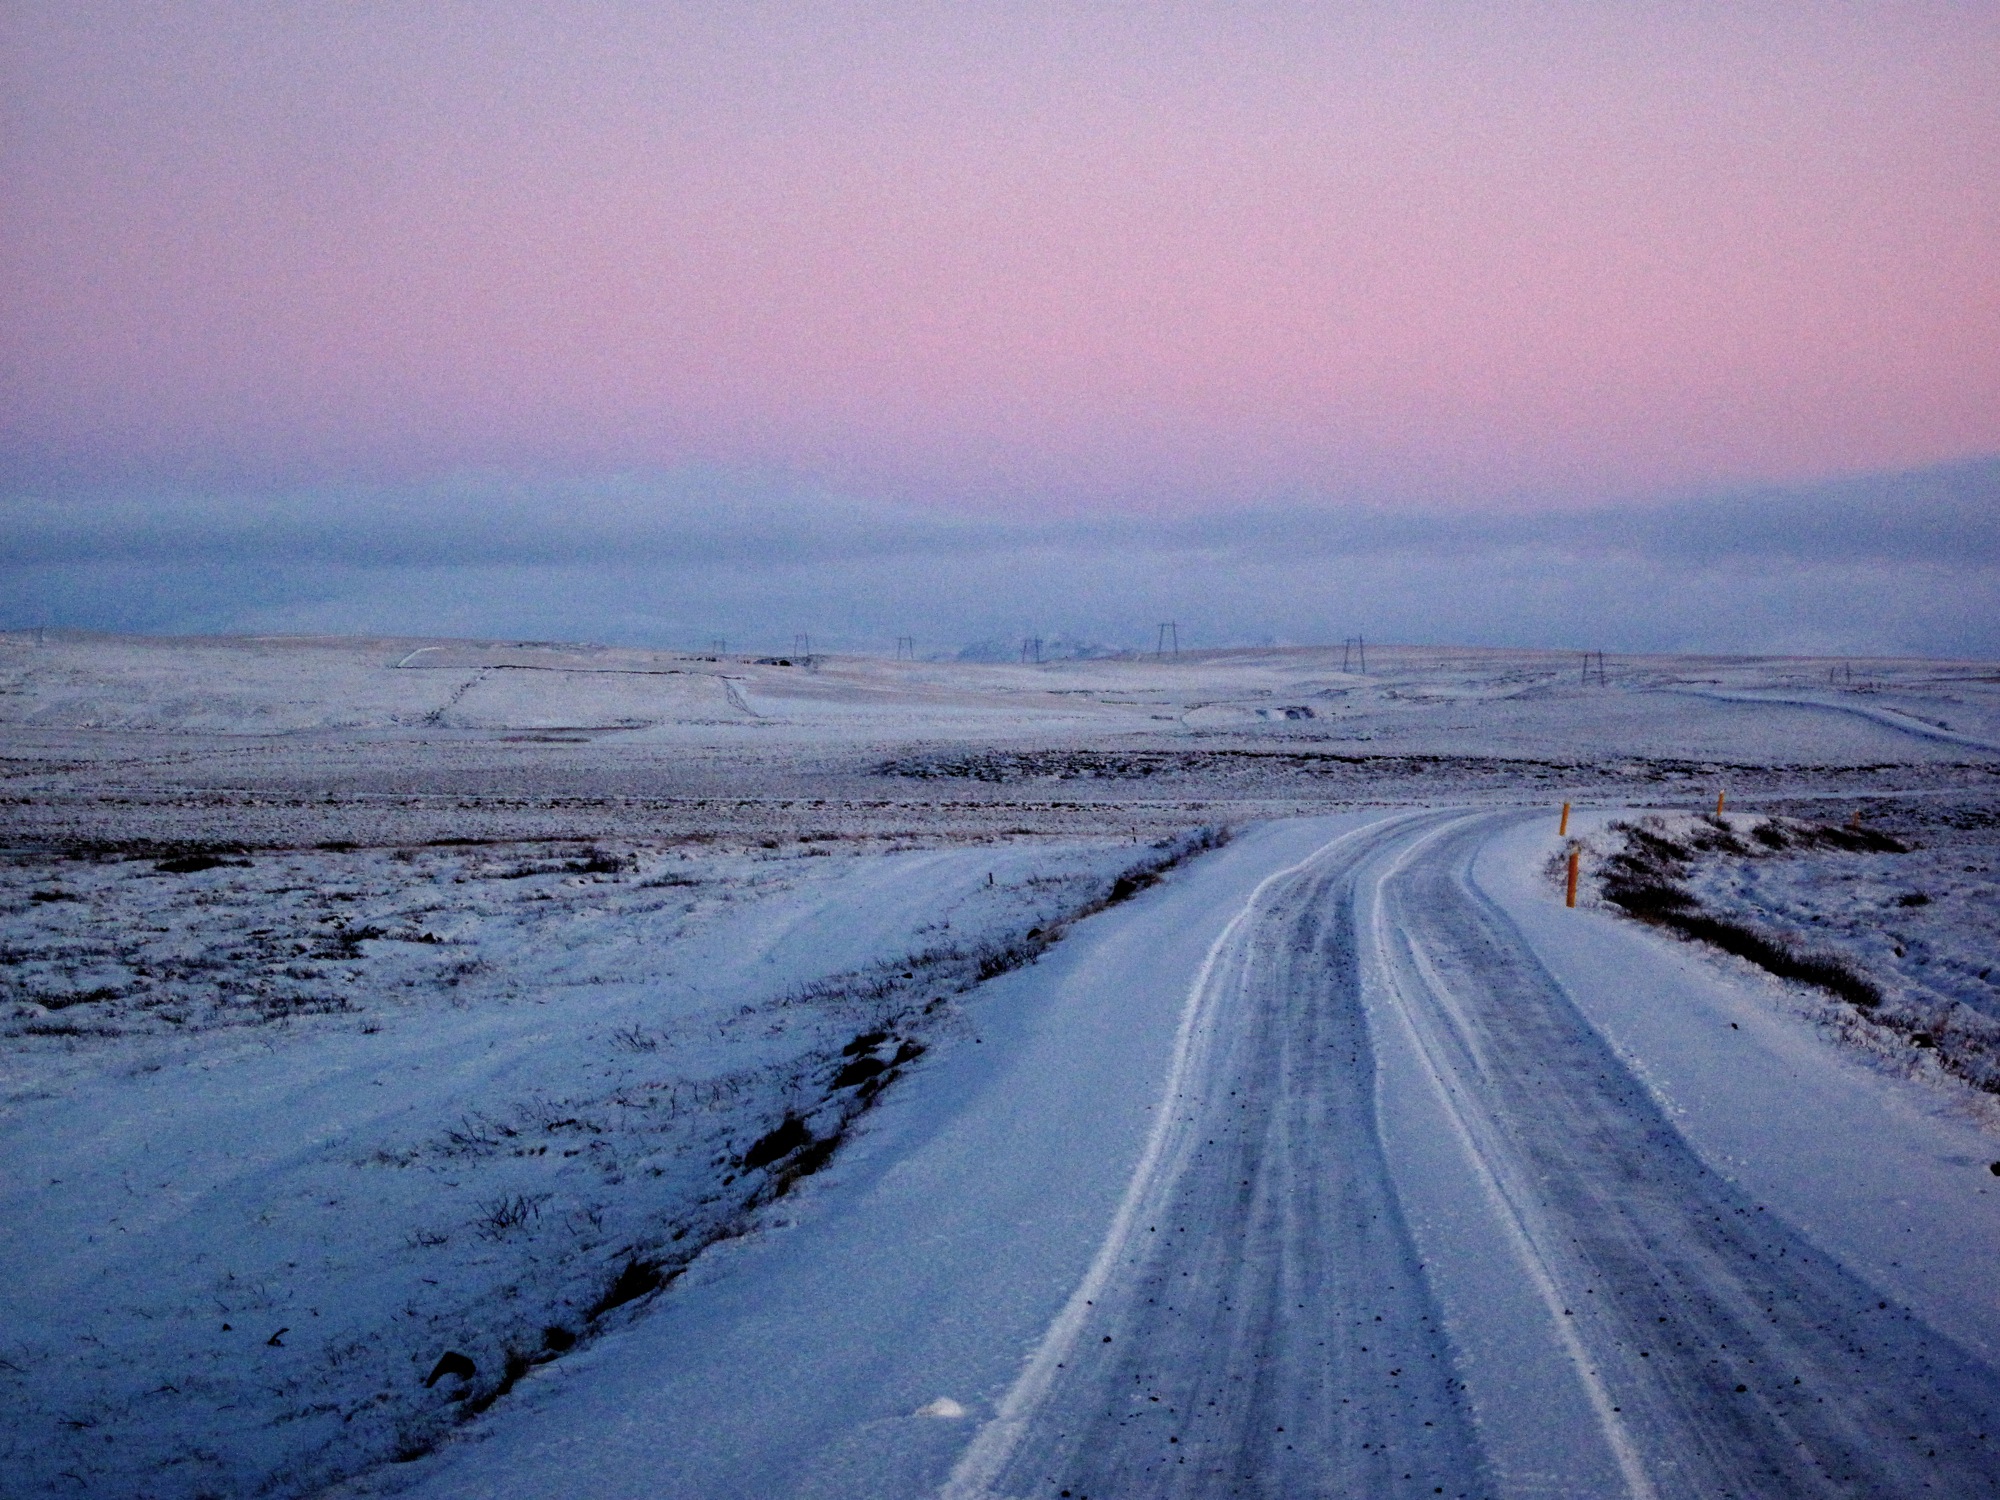
mountain, snow, winter, morning, frost, dawn, ice, weather, iceland, arctic, season, plateau, piste, freezing, atmospheric phenomenon, geological phenomenon